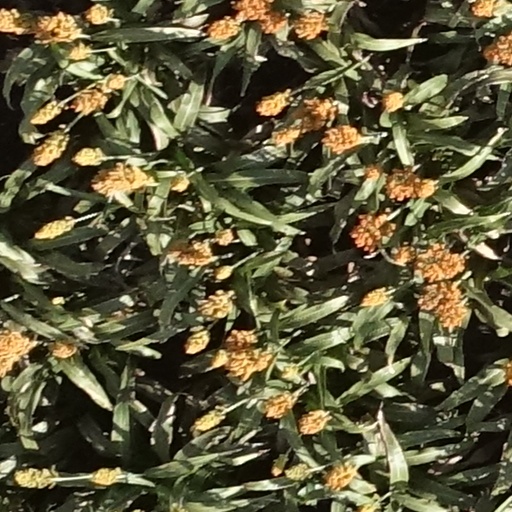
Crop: sorghum